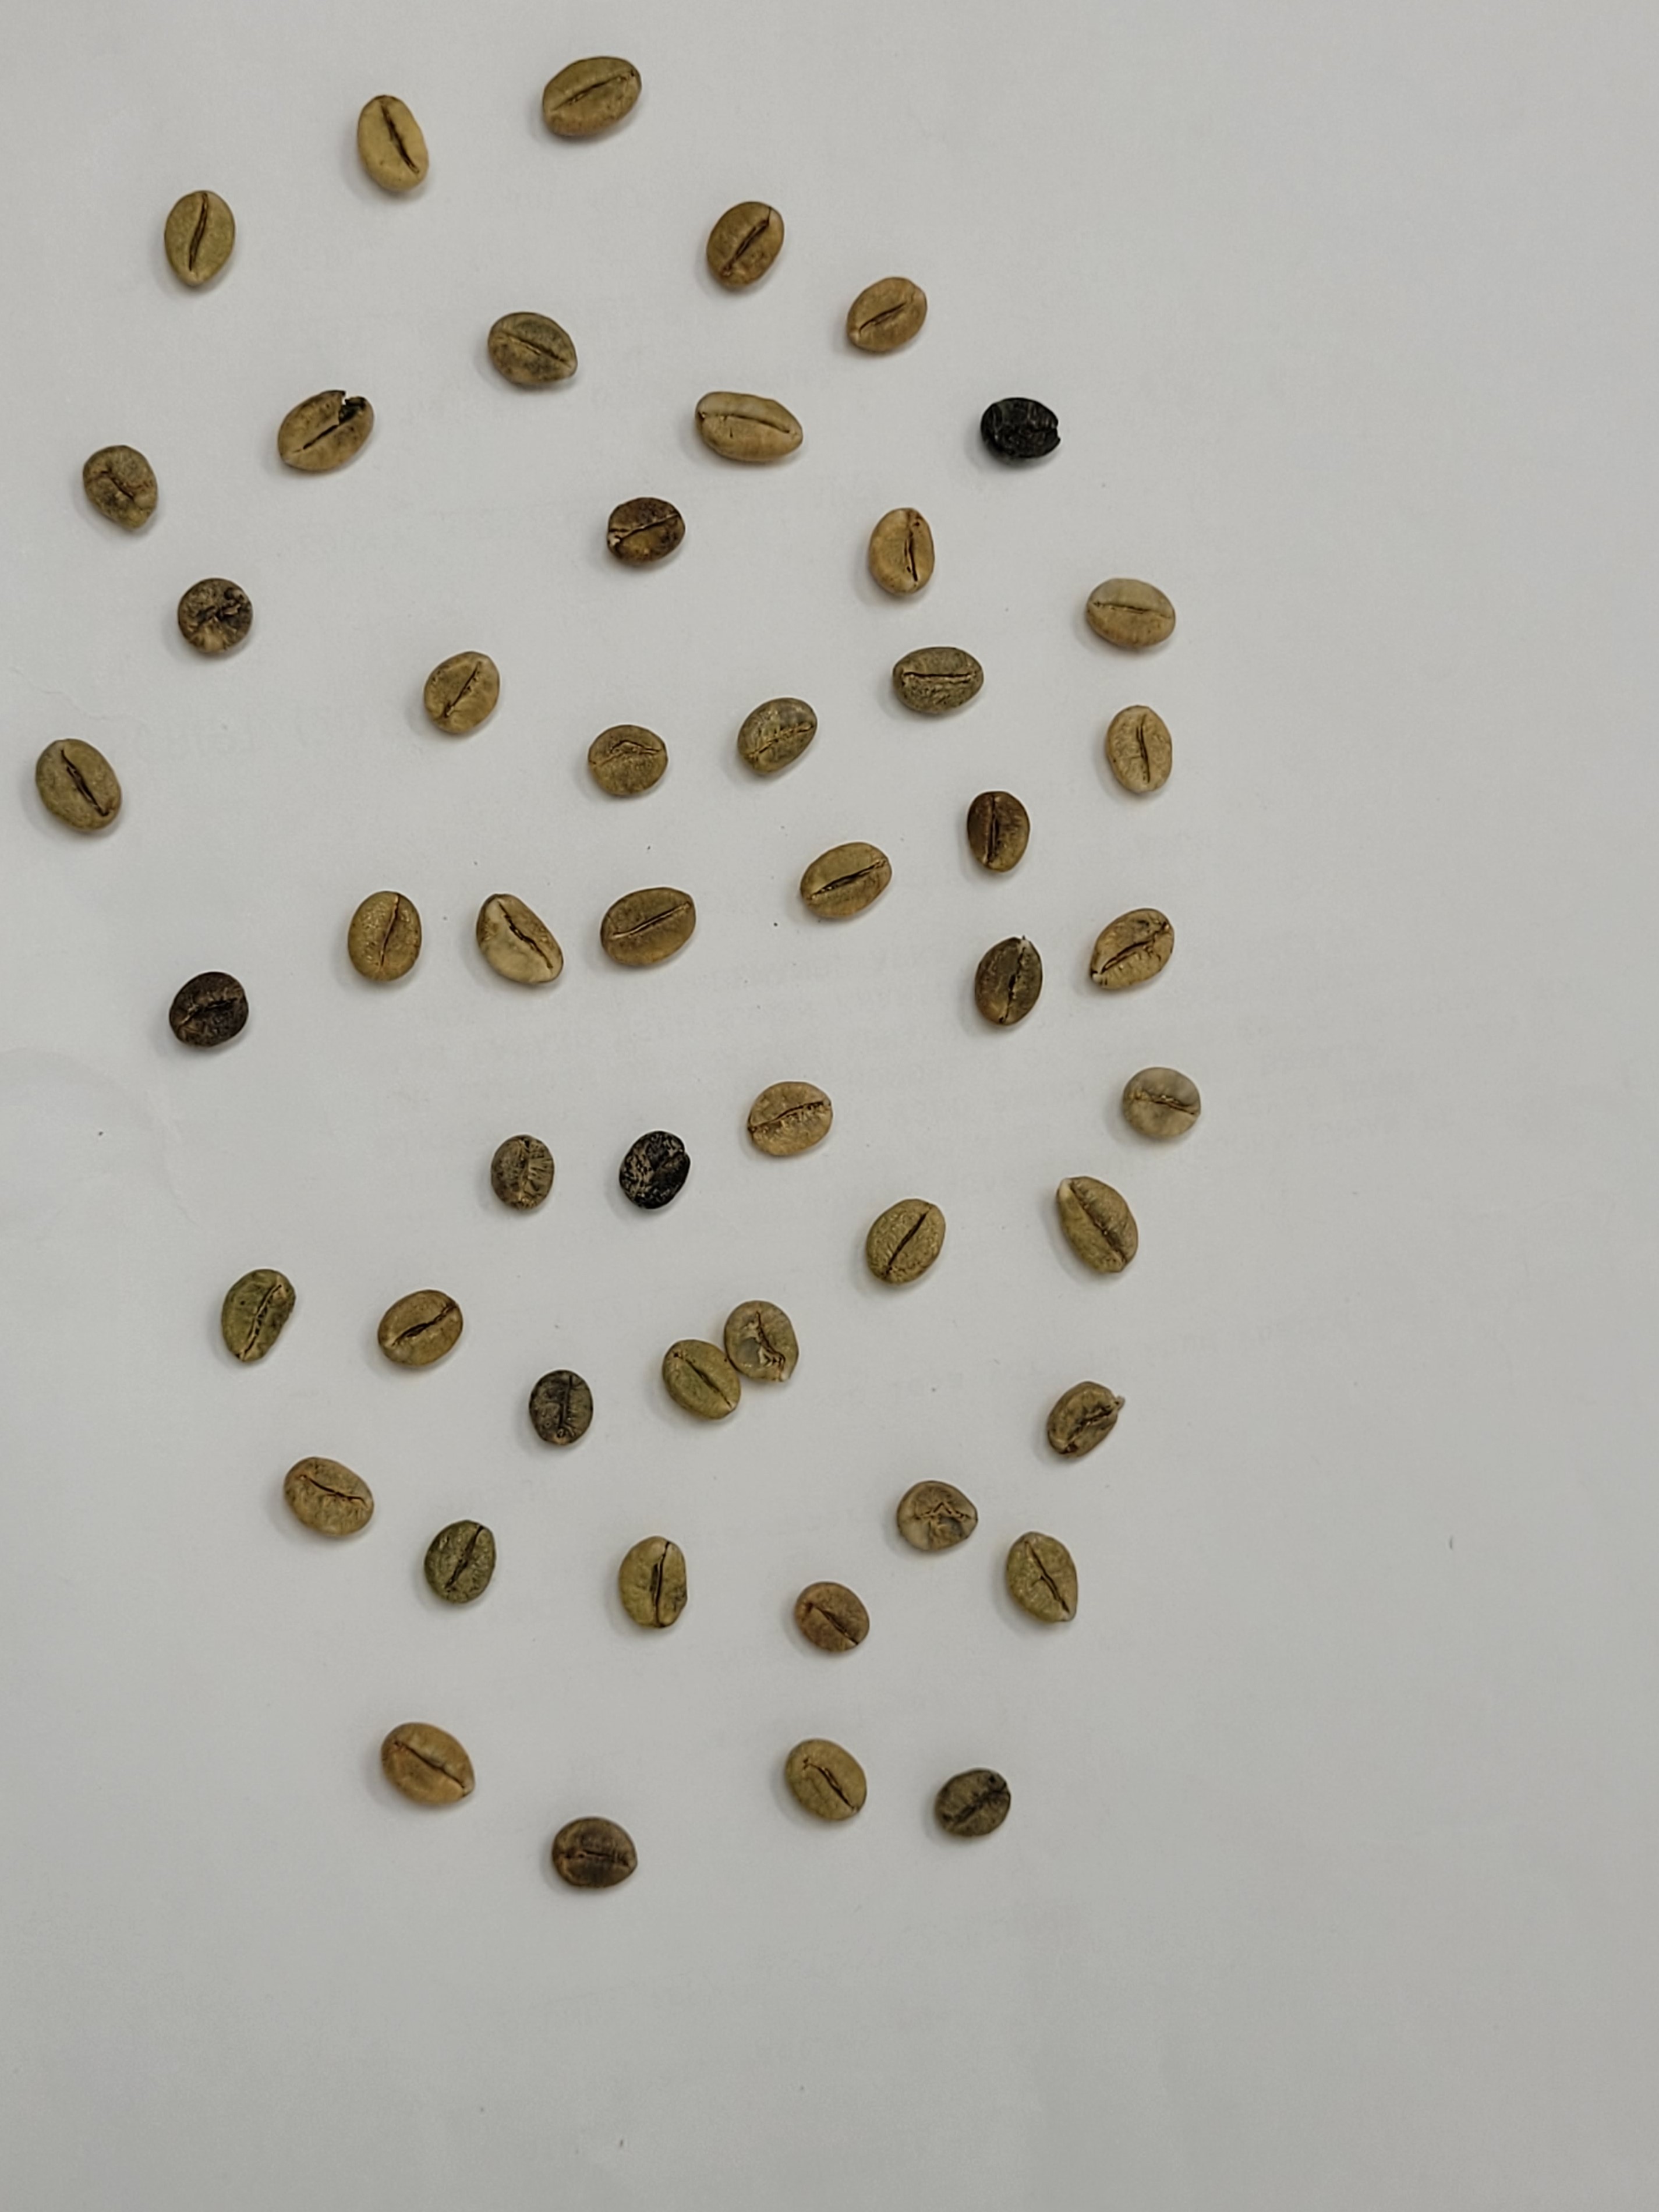
Coffee bean quality grade: AB